Iglesia Filipina Independiente National Cathedral

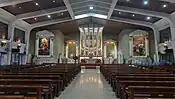
Interior and nave of the National Cathedral, 2023

On the centenary of the birth of Gregorio Aglipay in 1960, a fundraising program was launched to build a National Cathedral on a lot in Ermita, Manila owned by the Protestant Episcopal Church in the United States of America, which the latter offered to the church. The lot has an area of . A big house used to stand on the property, which served as the official residence of the Missionary Bishop of the Episcopal Church.